Adriaan Metius

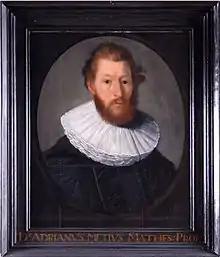
Metius

Adriaan Adriaanszoon, called Metius, (9 December 1571 – 6 September 1635), was a Dutch geometer and astronomer born in Alkmaar. The name "Metius" comes from the Dutch word "meten" ("measuring"), and therefore means something like "measurer" or "surveyor."